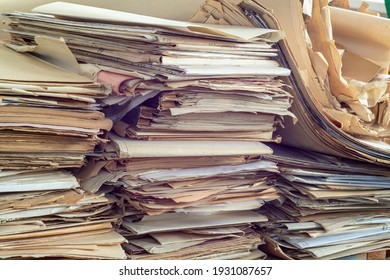
Label: cardboard